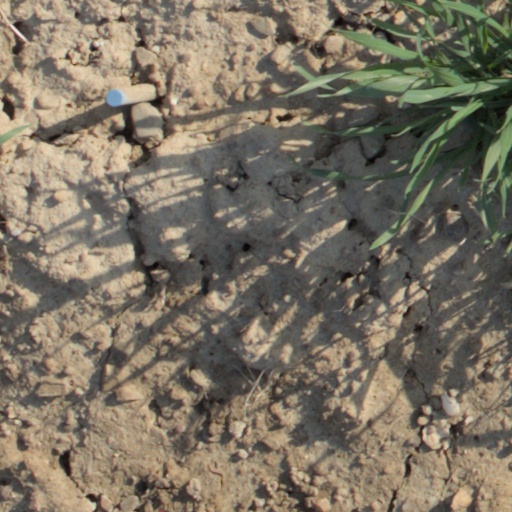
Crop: wheat